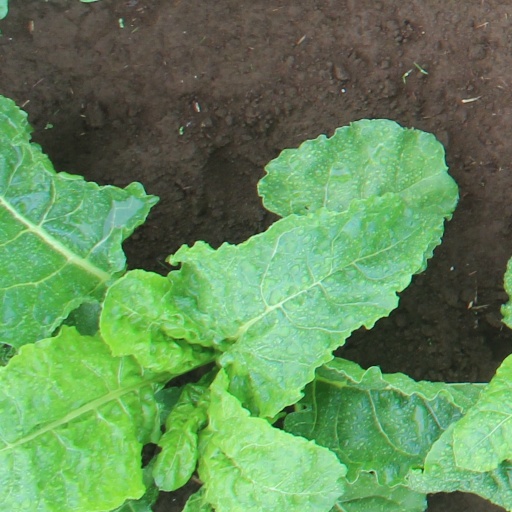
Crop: sugar beet